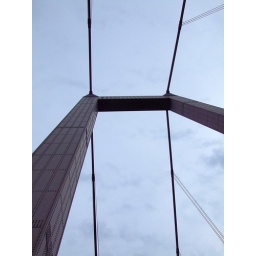
The Kleve-Emmerich bridge over the Rhine river